Caroline Branham

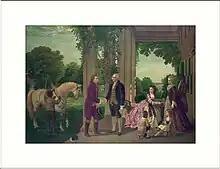
George Washington welcoming Marquis de Lafayette to his home at Mount Vernon

Branham was born into slavery in 1764 at Mount Vernon. Her mother's enslaver was Daniel Parke Custis, who died in 1757 without having prepared a will. Martha received a life interest in one-third of his estate, including the enslaved people. Their two surviving children received two-thirds of the estate. Branham was then owned by the dower estate of Martha Washington. In practice, her slaveholders were George and Martha Washington after their marriage in 1759. "Further Martha Washington § Dower slaves, estate, death, and interment"